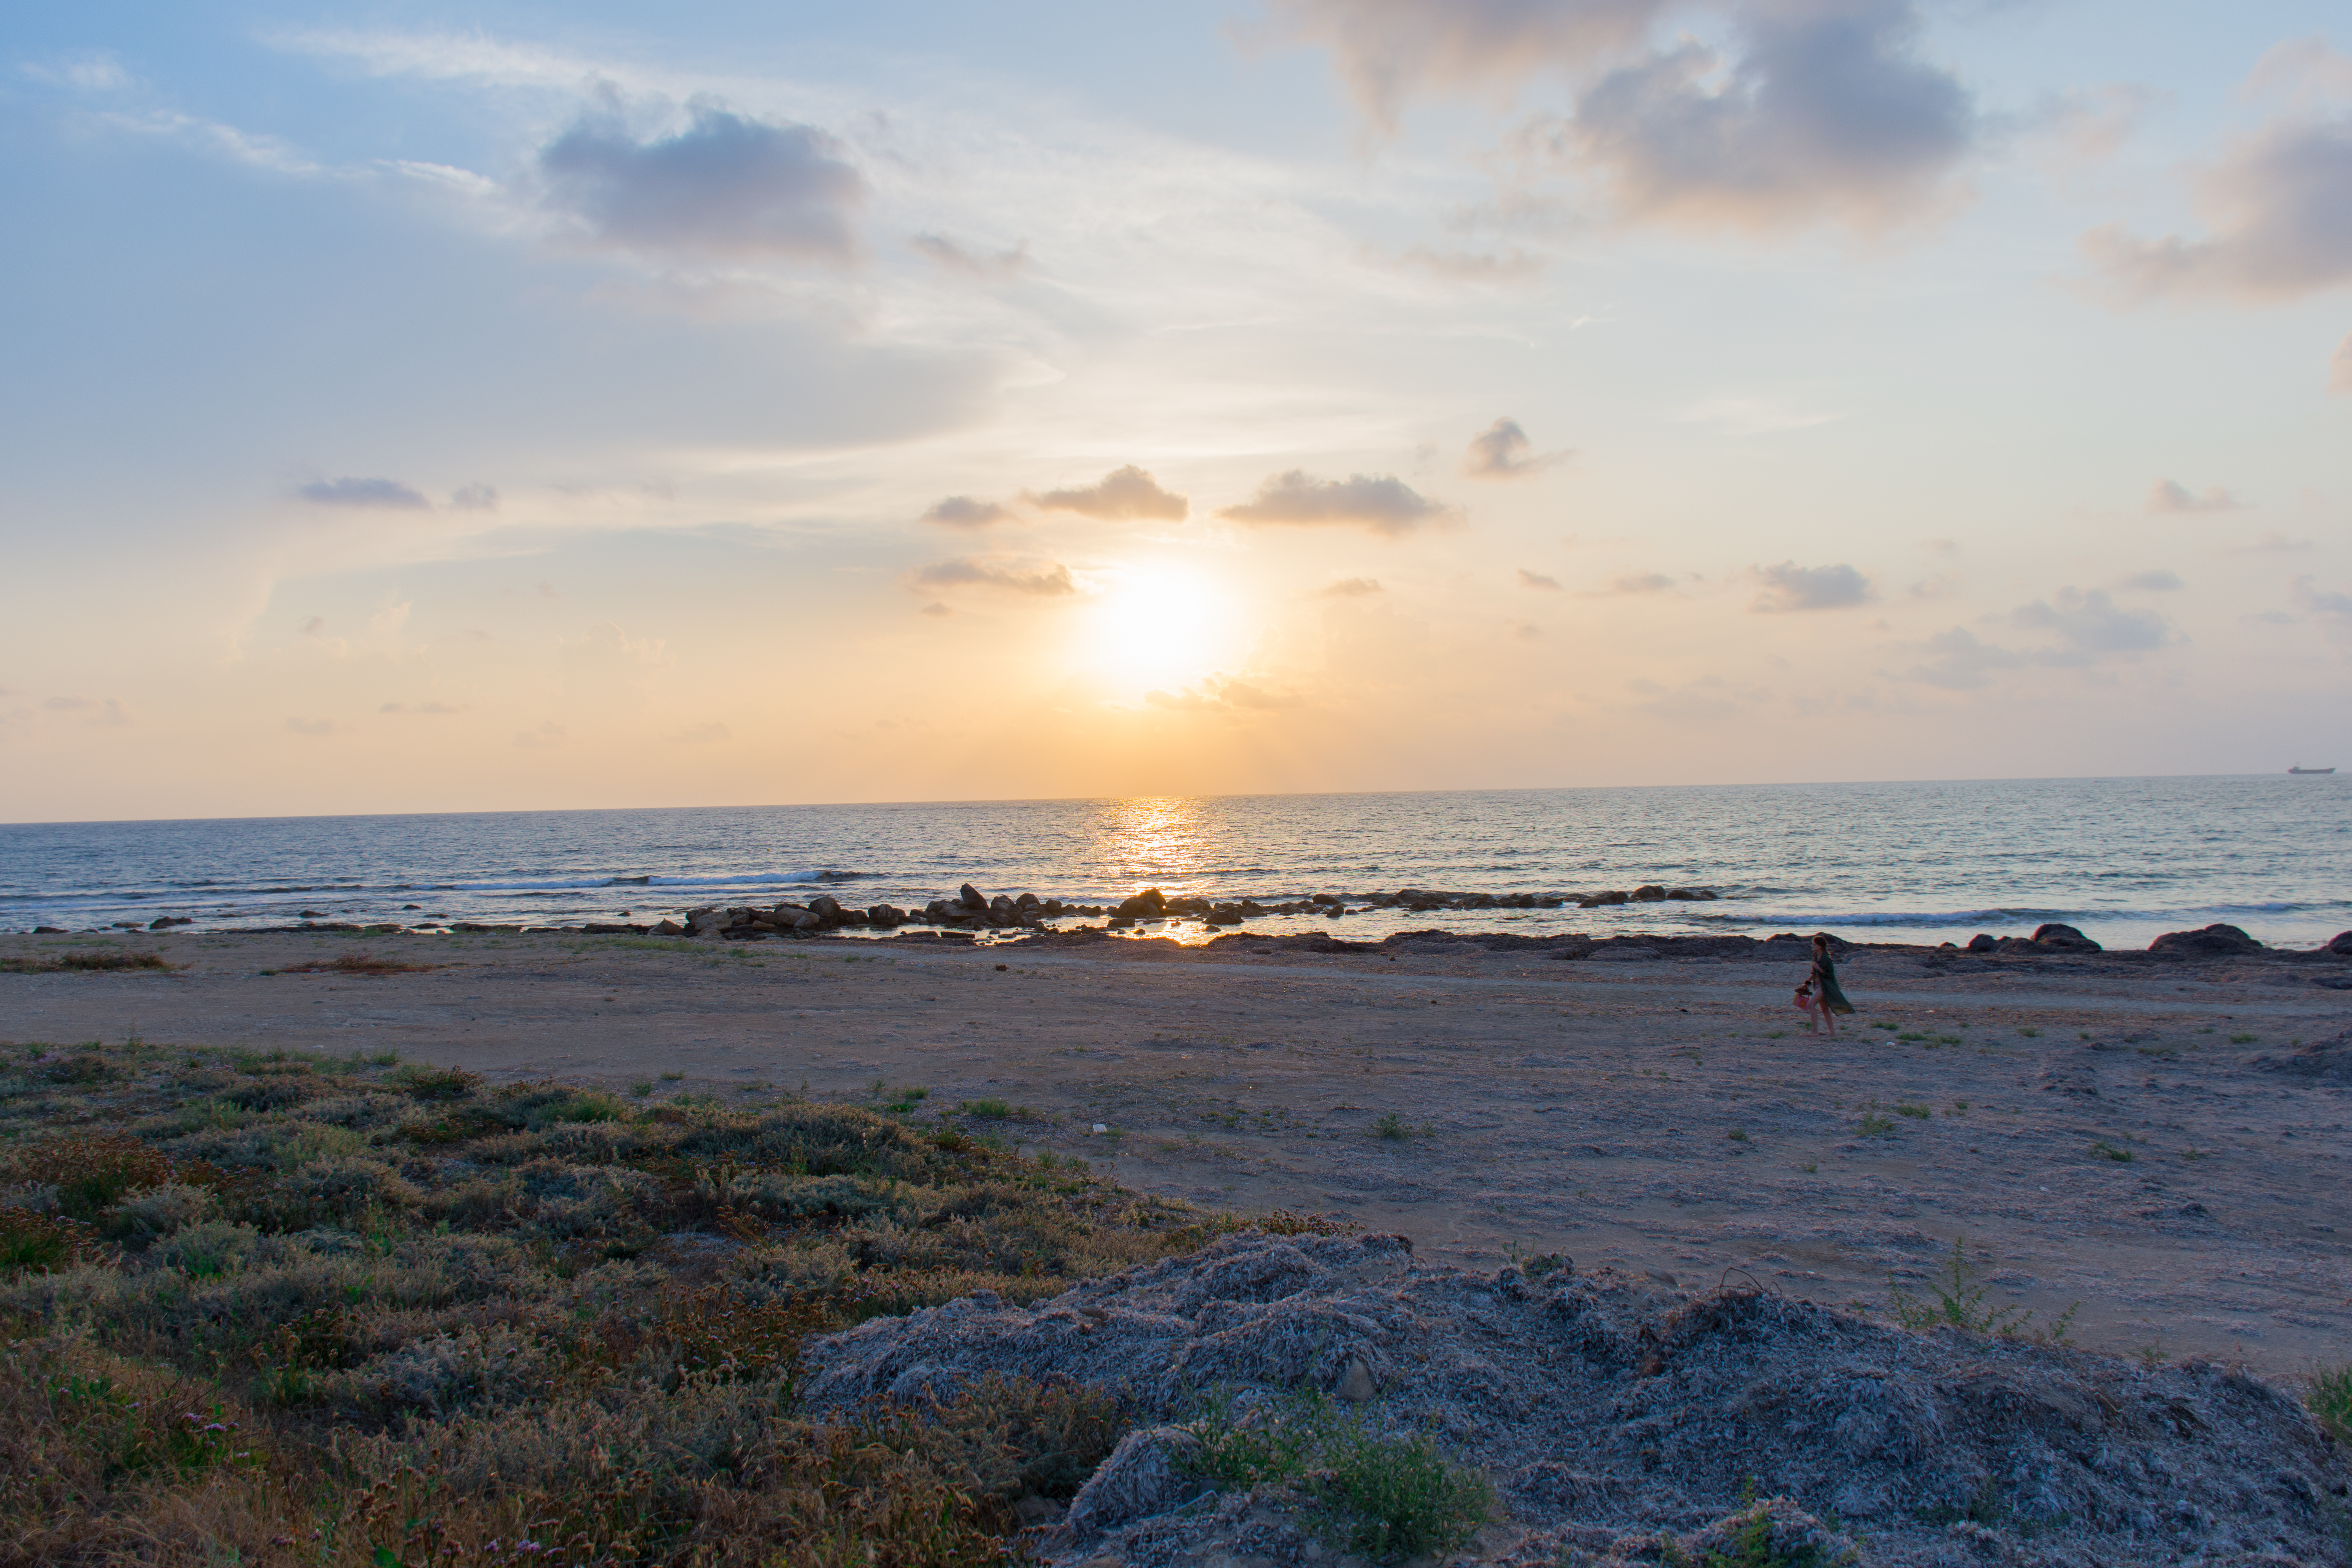
paphos, cyprus, coastline, rocks, blizzard, waves, sea, sunset, walk, birds, fence, tower, lighthouse, body of water, sky, ocean, shore, horizon, coast, beach, wave, sunrise, morning, coastal and oceanic landforms, evening, water, calm, wind wave, sunlight, headland, cloud, sun, dawn, vacation